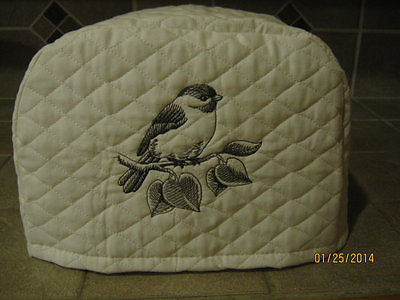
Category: toaster